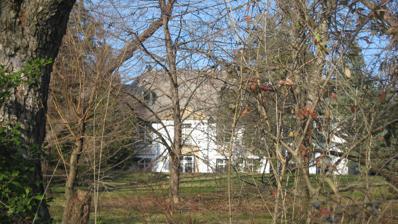
Building: Edgar A. Igleheart House
Country: United States of America
Year built: 1932
Historic house in Indiana, United States United States historic place Edgar A. Igleheart House U.S. National Register of Historic Places Edgar A. Igleheart House, December 2011 Show map of Indiana Show map of the United States Location 5500 Lincoln Ave., Evansville, Indiana Coordinates 37°58′13″N 87°29′01″W / 37.97028°N 87.48361°W / 37.97028; -87.48361 Area 15 acres (6.1 ha) Built 1932 ( 1932 ) Architect Thole, Edward Joseph, Sr. Architectural style Late 19th And 20th Century Revivals, French Renaissance NRHP reference No. 90001930 Added to NRHP December 18, 1990 Edgar A. Igelheart House is a historic home located at Evansville, Indiana . It was designed by Edward Joseph Thole and built in 1932. It is a French Renaissance château style painted brick dwelling consisting of a rectangular central section with flanking wings. It has a slate hipped roof.  Also on the property are the contributing two sections of the Lant House, stable, garage (c. 1932), and cow barn. It was added to the National Register of Historic Places in 1990. References